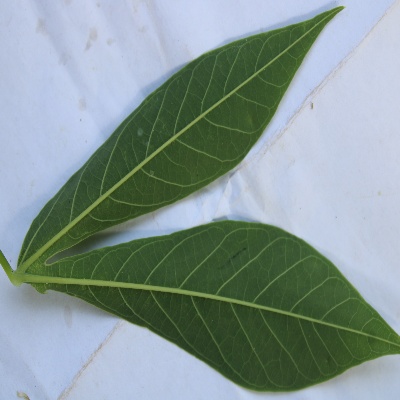
Crop: Cassava
Condition: healthy